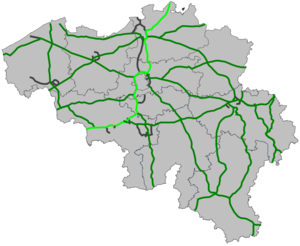
La route européenne 19 est une route reliant Amsterdam à Paris en passant par Bruxelles.